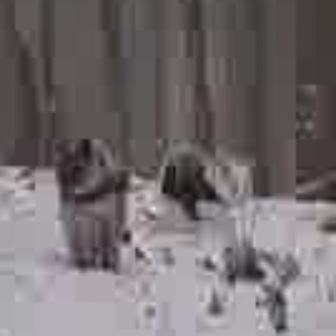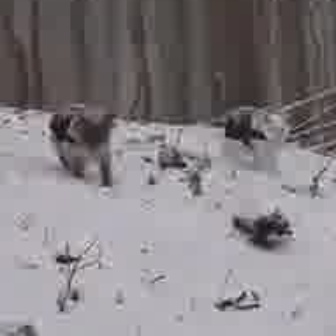
  Please identify the target specified by the bounding box [142,124,258,239] in the first image and locate it in the second image. Return the coordinates in [x_min,y_min,x_max,y_max] format.
Answer: [215,94,295,174]